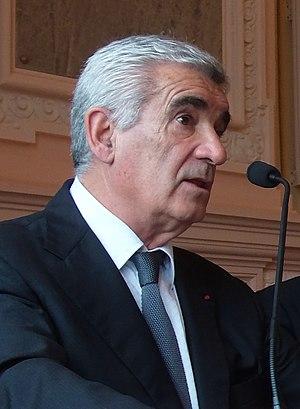
Gérard Trémège, Maire de Tarbes, déclare Robert Kaddouch, citoyen d'honneur de la ville de Tarbes. Mardi 12 Juillet 2016
Dans les Hautes-Pyrénées, les élections municipales françaises de 2020 se déroulent les 15 mars et 28 juin 2020, comme partout en France, six ans après les élections précédentes.
Gérard Trémège, né le 4 septembre 1944 à Séméac, est un homme politique français. Membre des Républicains, dont il est vice-président national, il est maire de Tarbes depuis 2001, conseiller régional de Midi-Pyrénées de 2004 à 2015 et conseiller régional d'Occitanie depuis 2015.